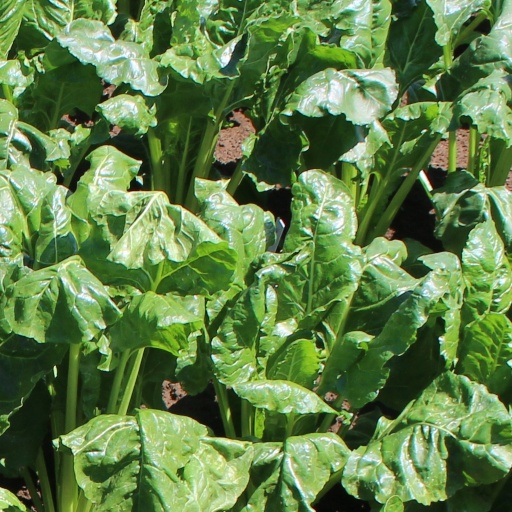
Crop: sugar beet